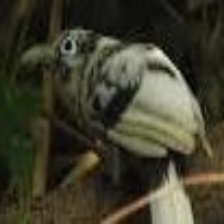
Species: BLUE MALKOHA
Scientific name: CEUTHMOCHARES AEREUS